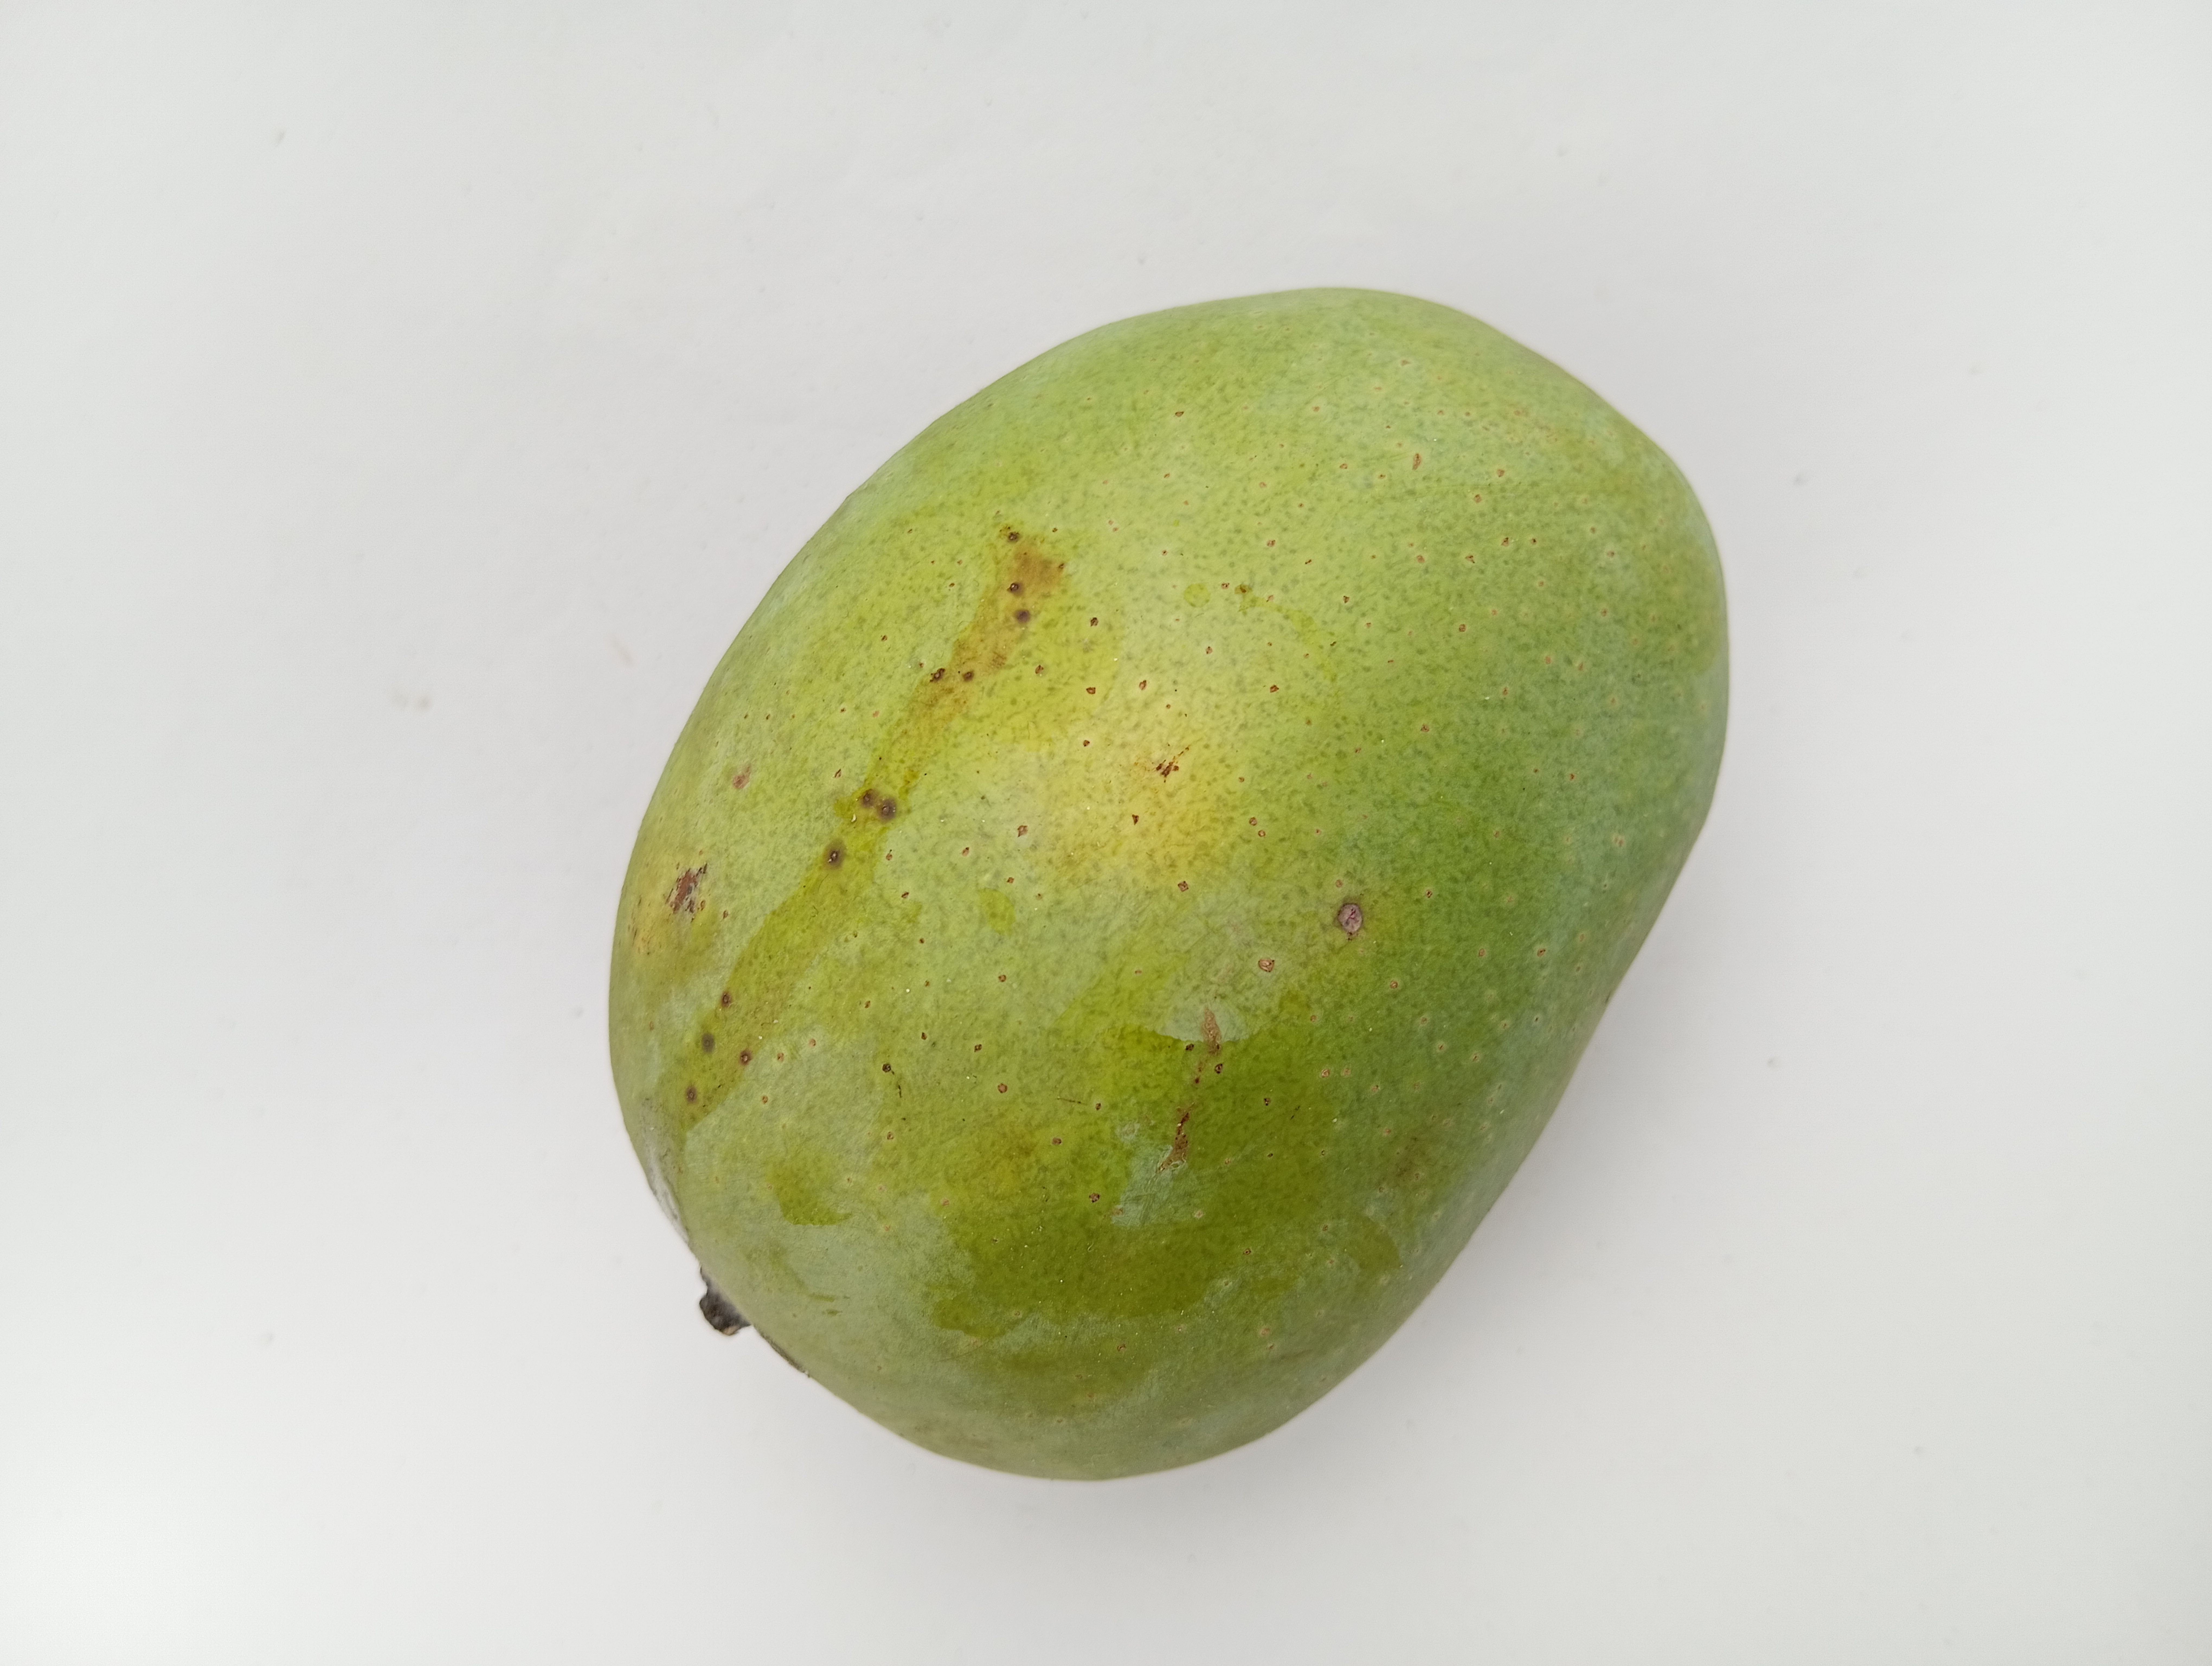
Mango variety: Langra